Worpswede

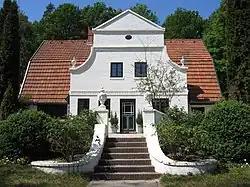
The “Barkenhoff” in Worpswede, 2007

In 1895 Vogeler bought a cottage and planted many birch trees around it, which gave the house its new name: Barkenhoff (Low German for Birkenhof, literally translated Birch-Tree-Cottage). It became the cultural centre of the artistic scene of Worpswede.